2013 Trofeo Alfredo Binda-Comune di Cittiglio

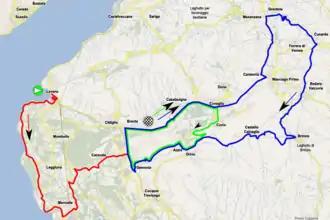
map

Standings after 2 of 8 2013 UCI Women's Road World Cup races.